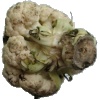
Label: cauliflower